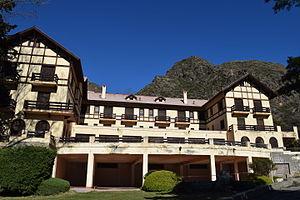
La province de Mendoza est une province de l'Argentine située à l'ouest du pays. Elle est limitrophe de la province de San Juan au nord, de San Luis à l'est, de La Pampa et Neuquén au sud et du Chili à l'ouest. Elle est typiquement une province andine. Avec les provinces de San Juan et de San Luis, la province de Mendoza fait partie de la région de Cuyo.